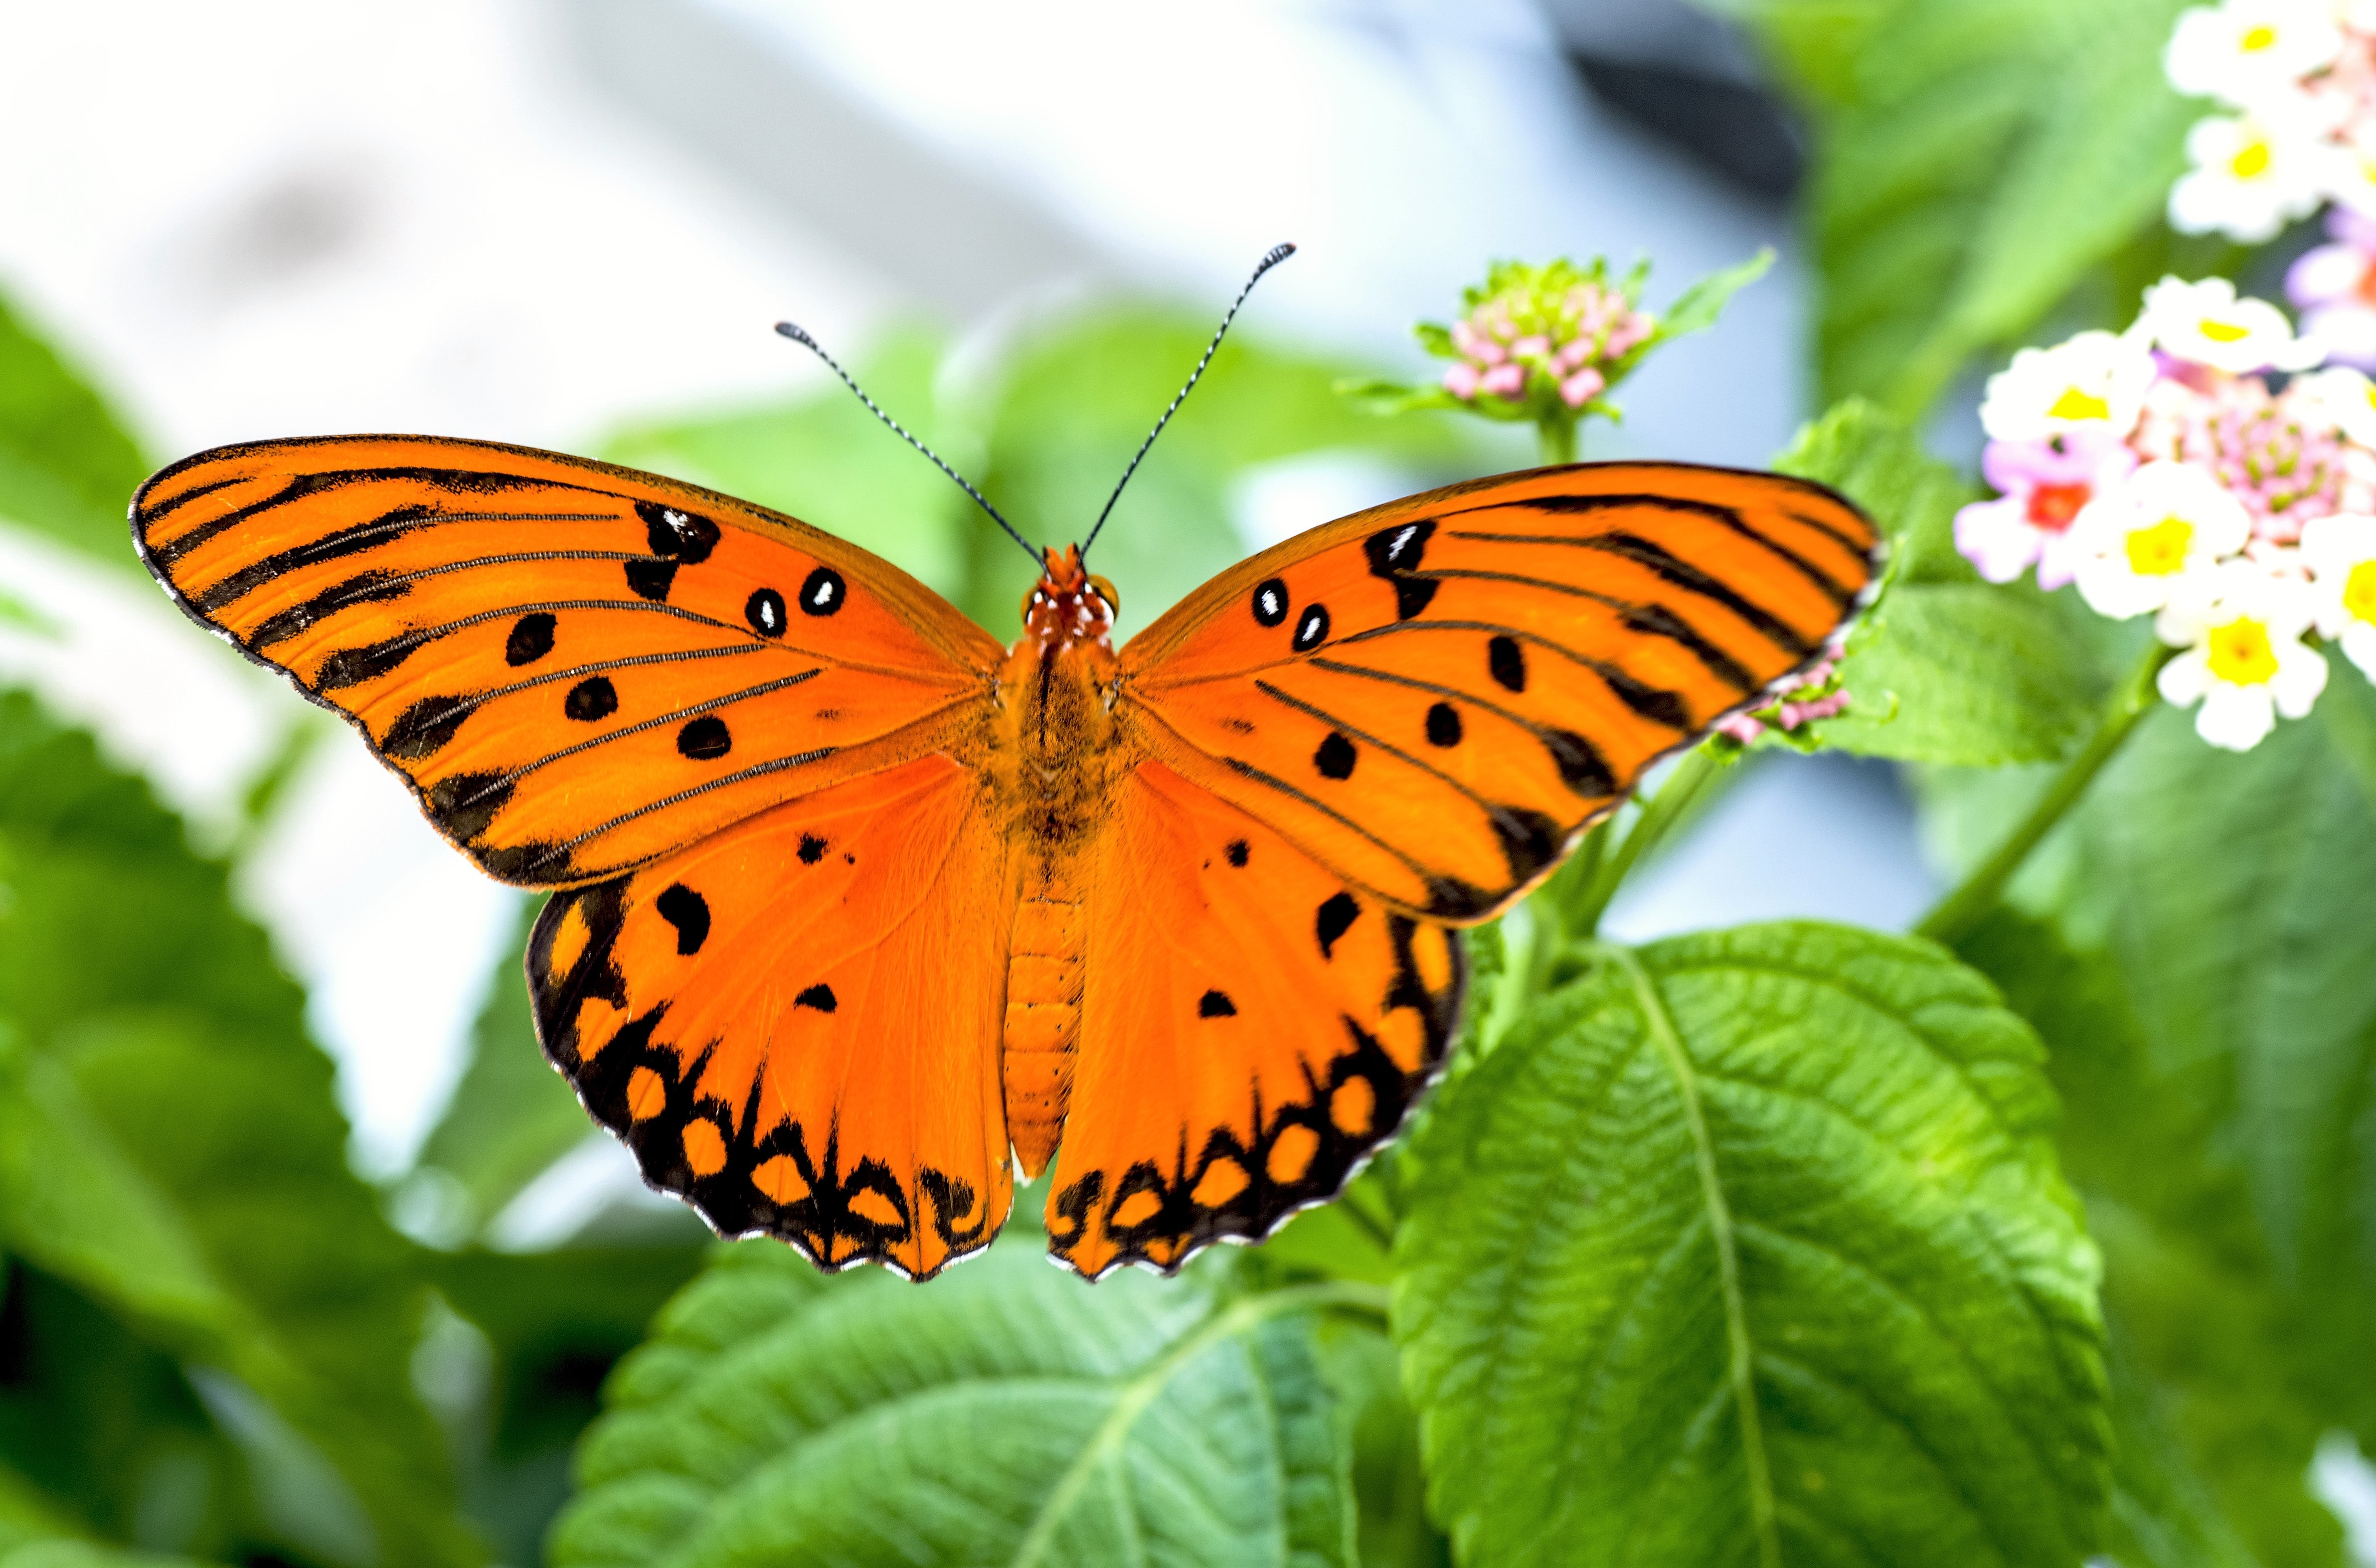
wing, leaf, flower, animal, insect, macro, natural, botany, butterfly, garden, fauna, invertebrate, close up, monarch butterfly, butterflies, nectar, macro photography, arthropod, pollinator, moths and butterflies, lycaenid, brush footed butterfly, colias